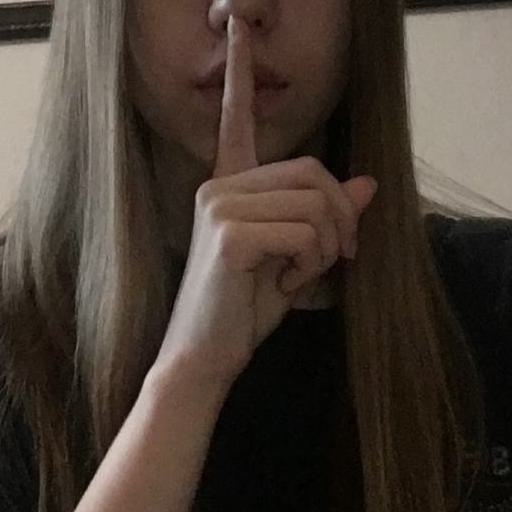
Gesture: mute